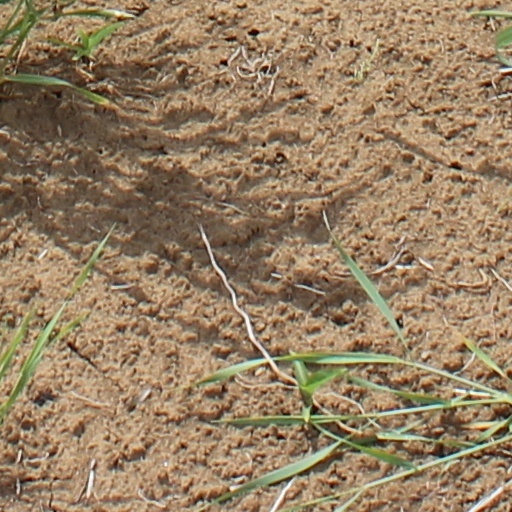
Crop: wheat